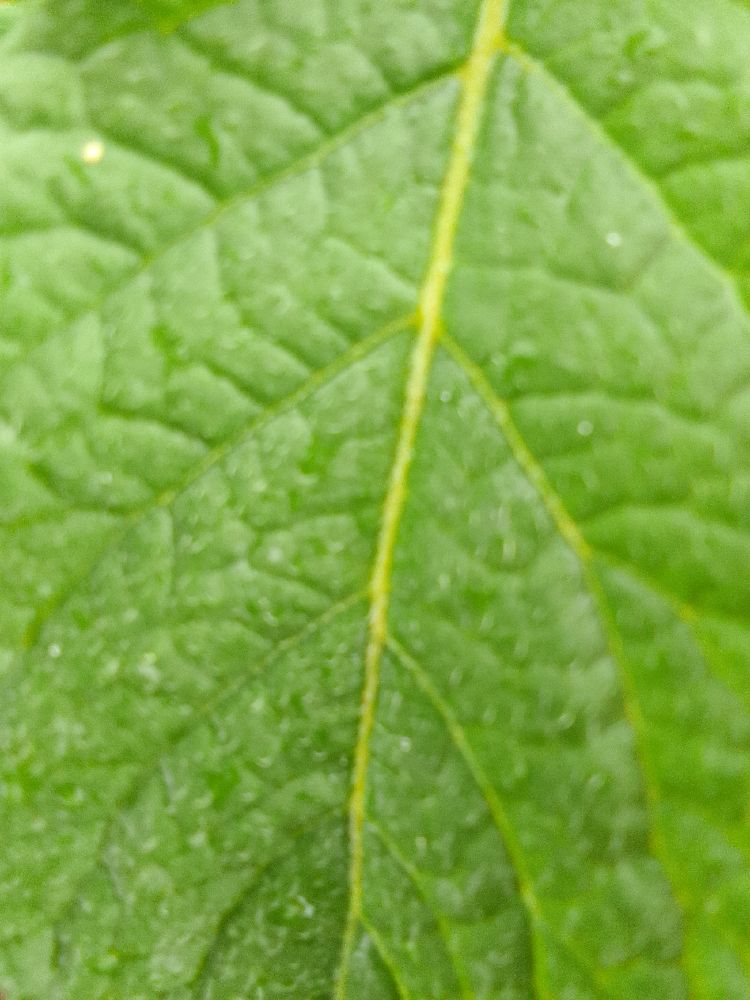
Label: Healthy